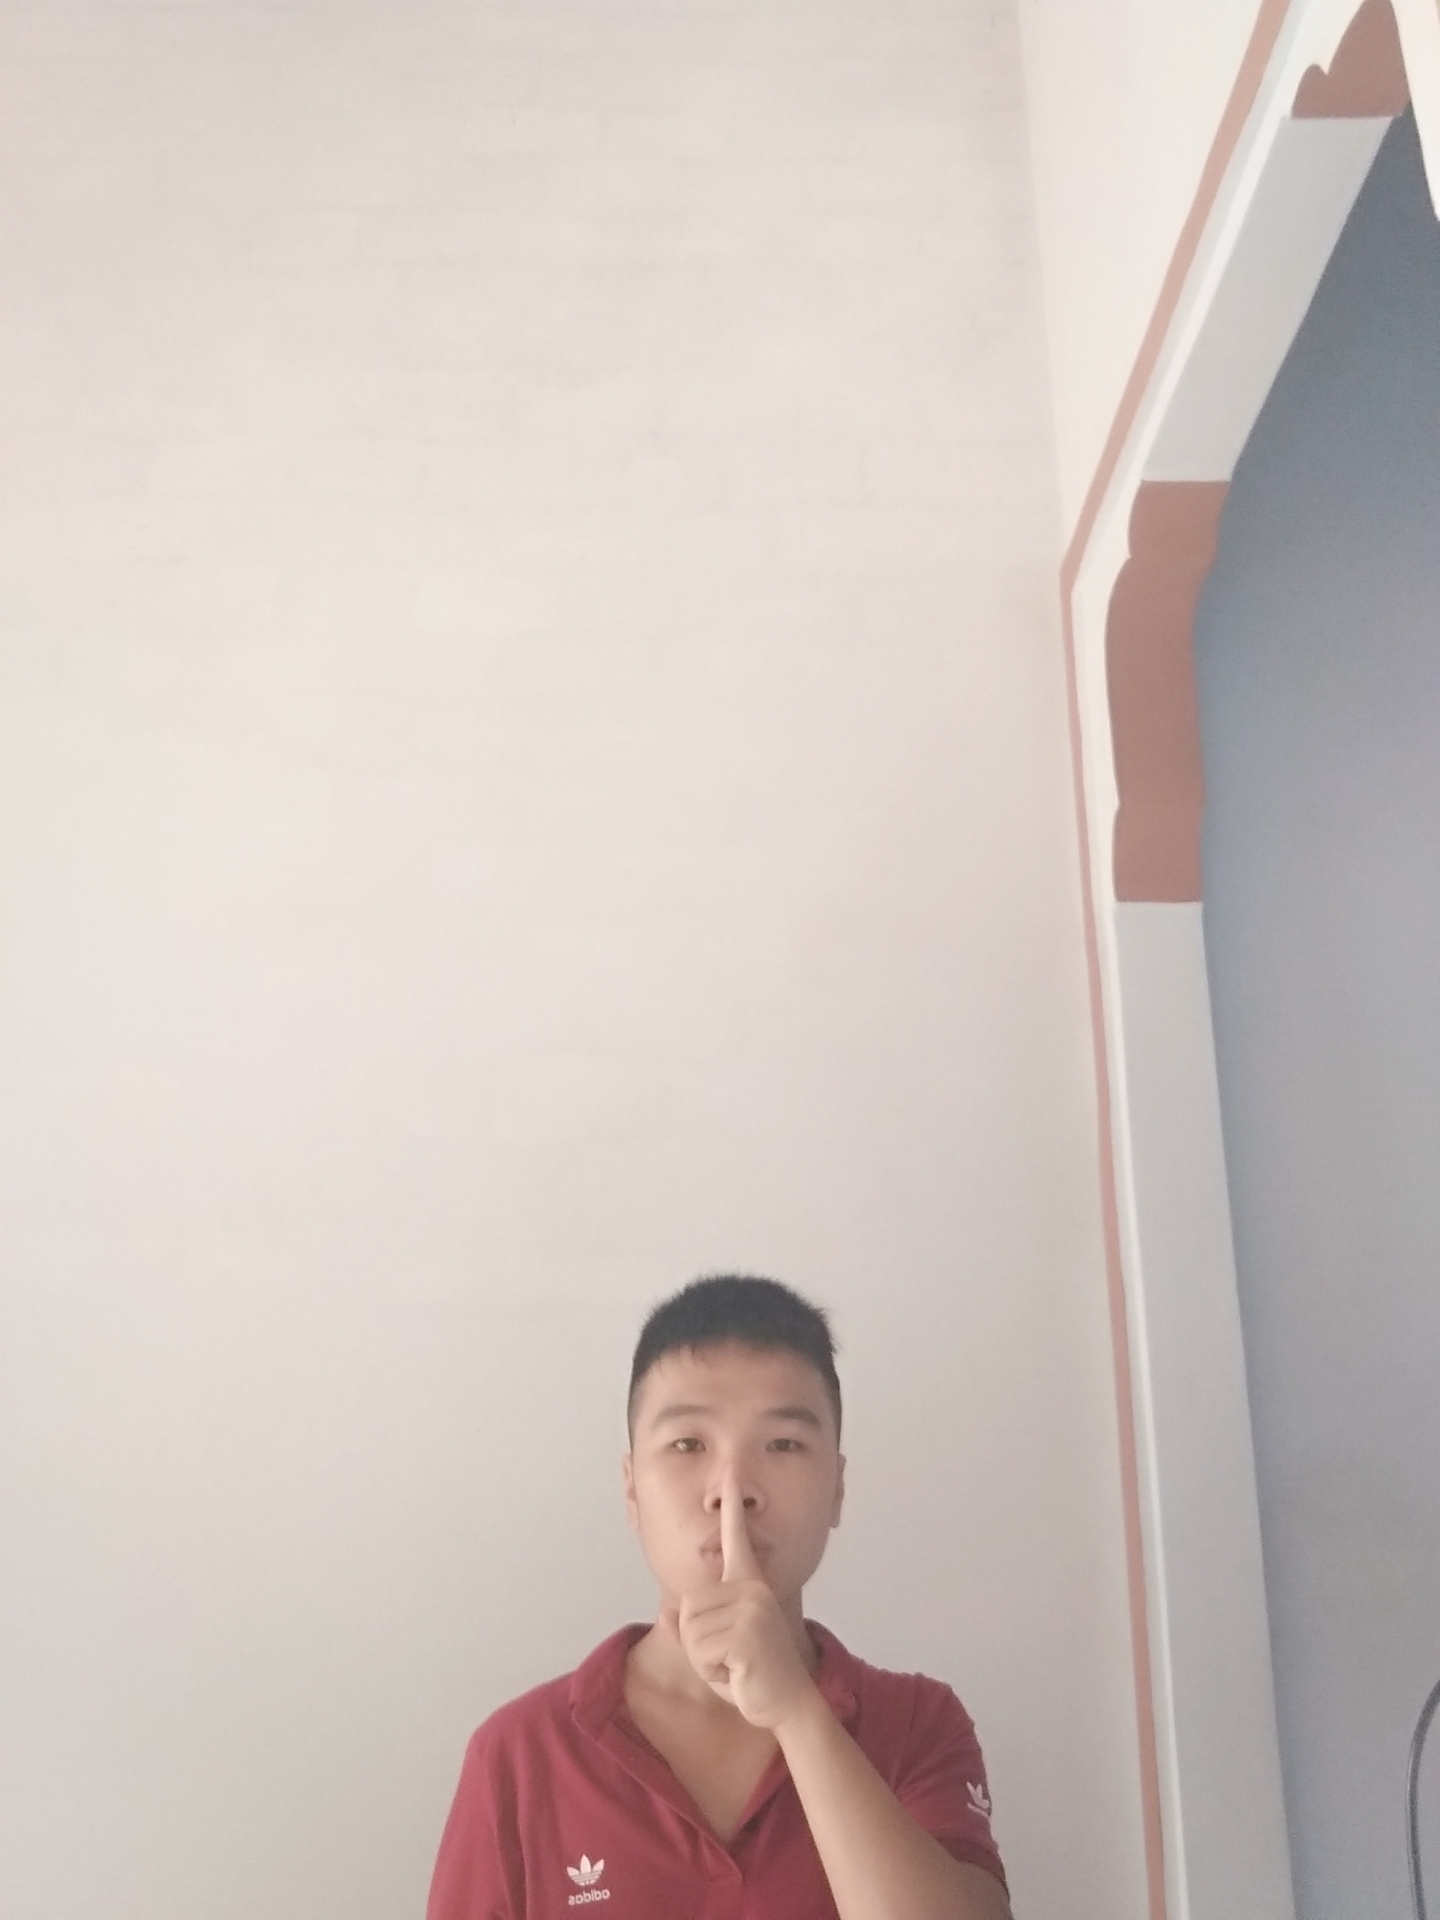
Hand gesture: mute